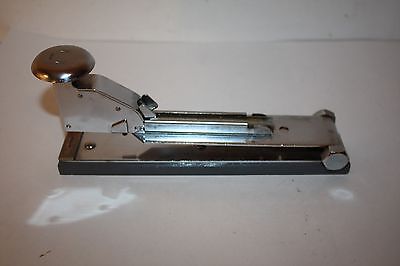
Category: stapler